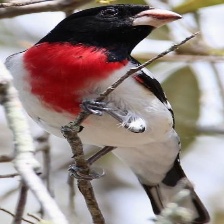
Species: ROSE BREASTED GROSBEAK
Scientific name: PHEUCTICUS LUDOVICIANUS